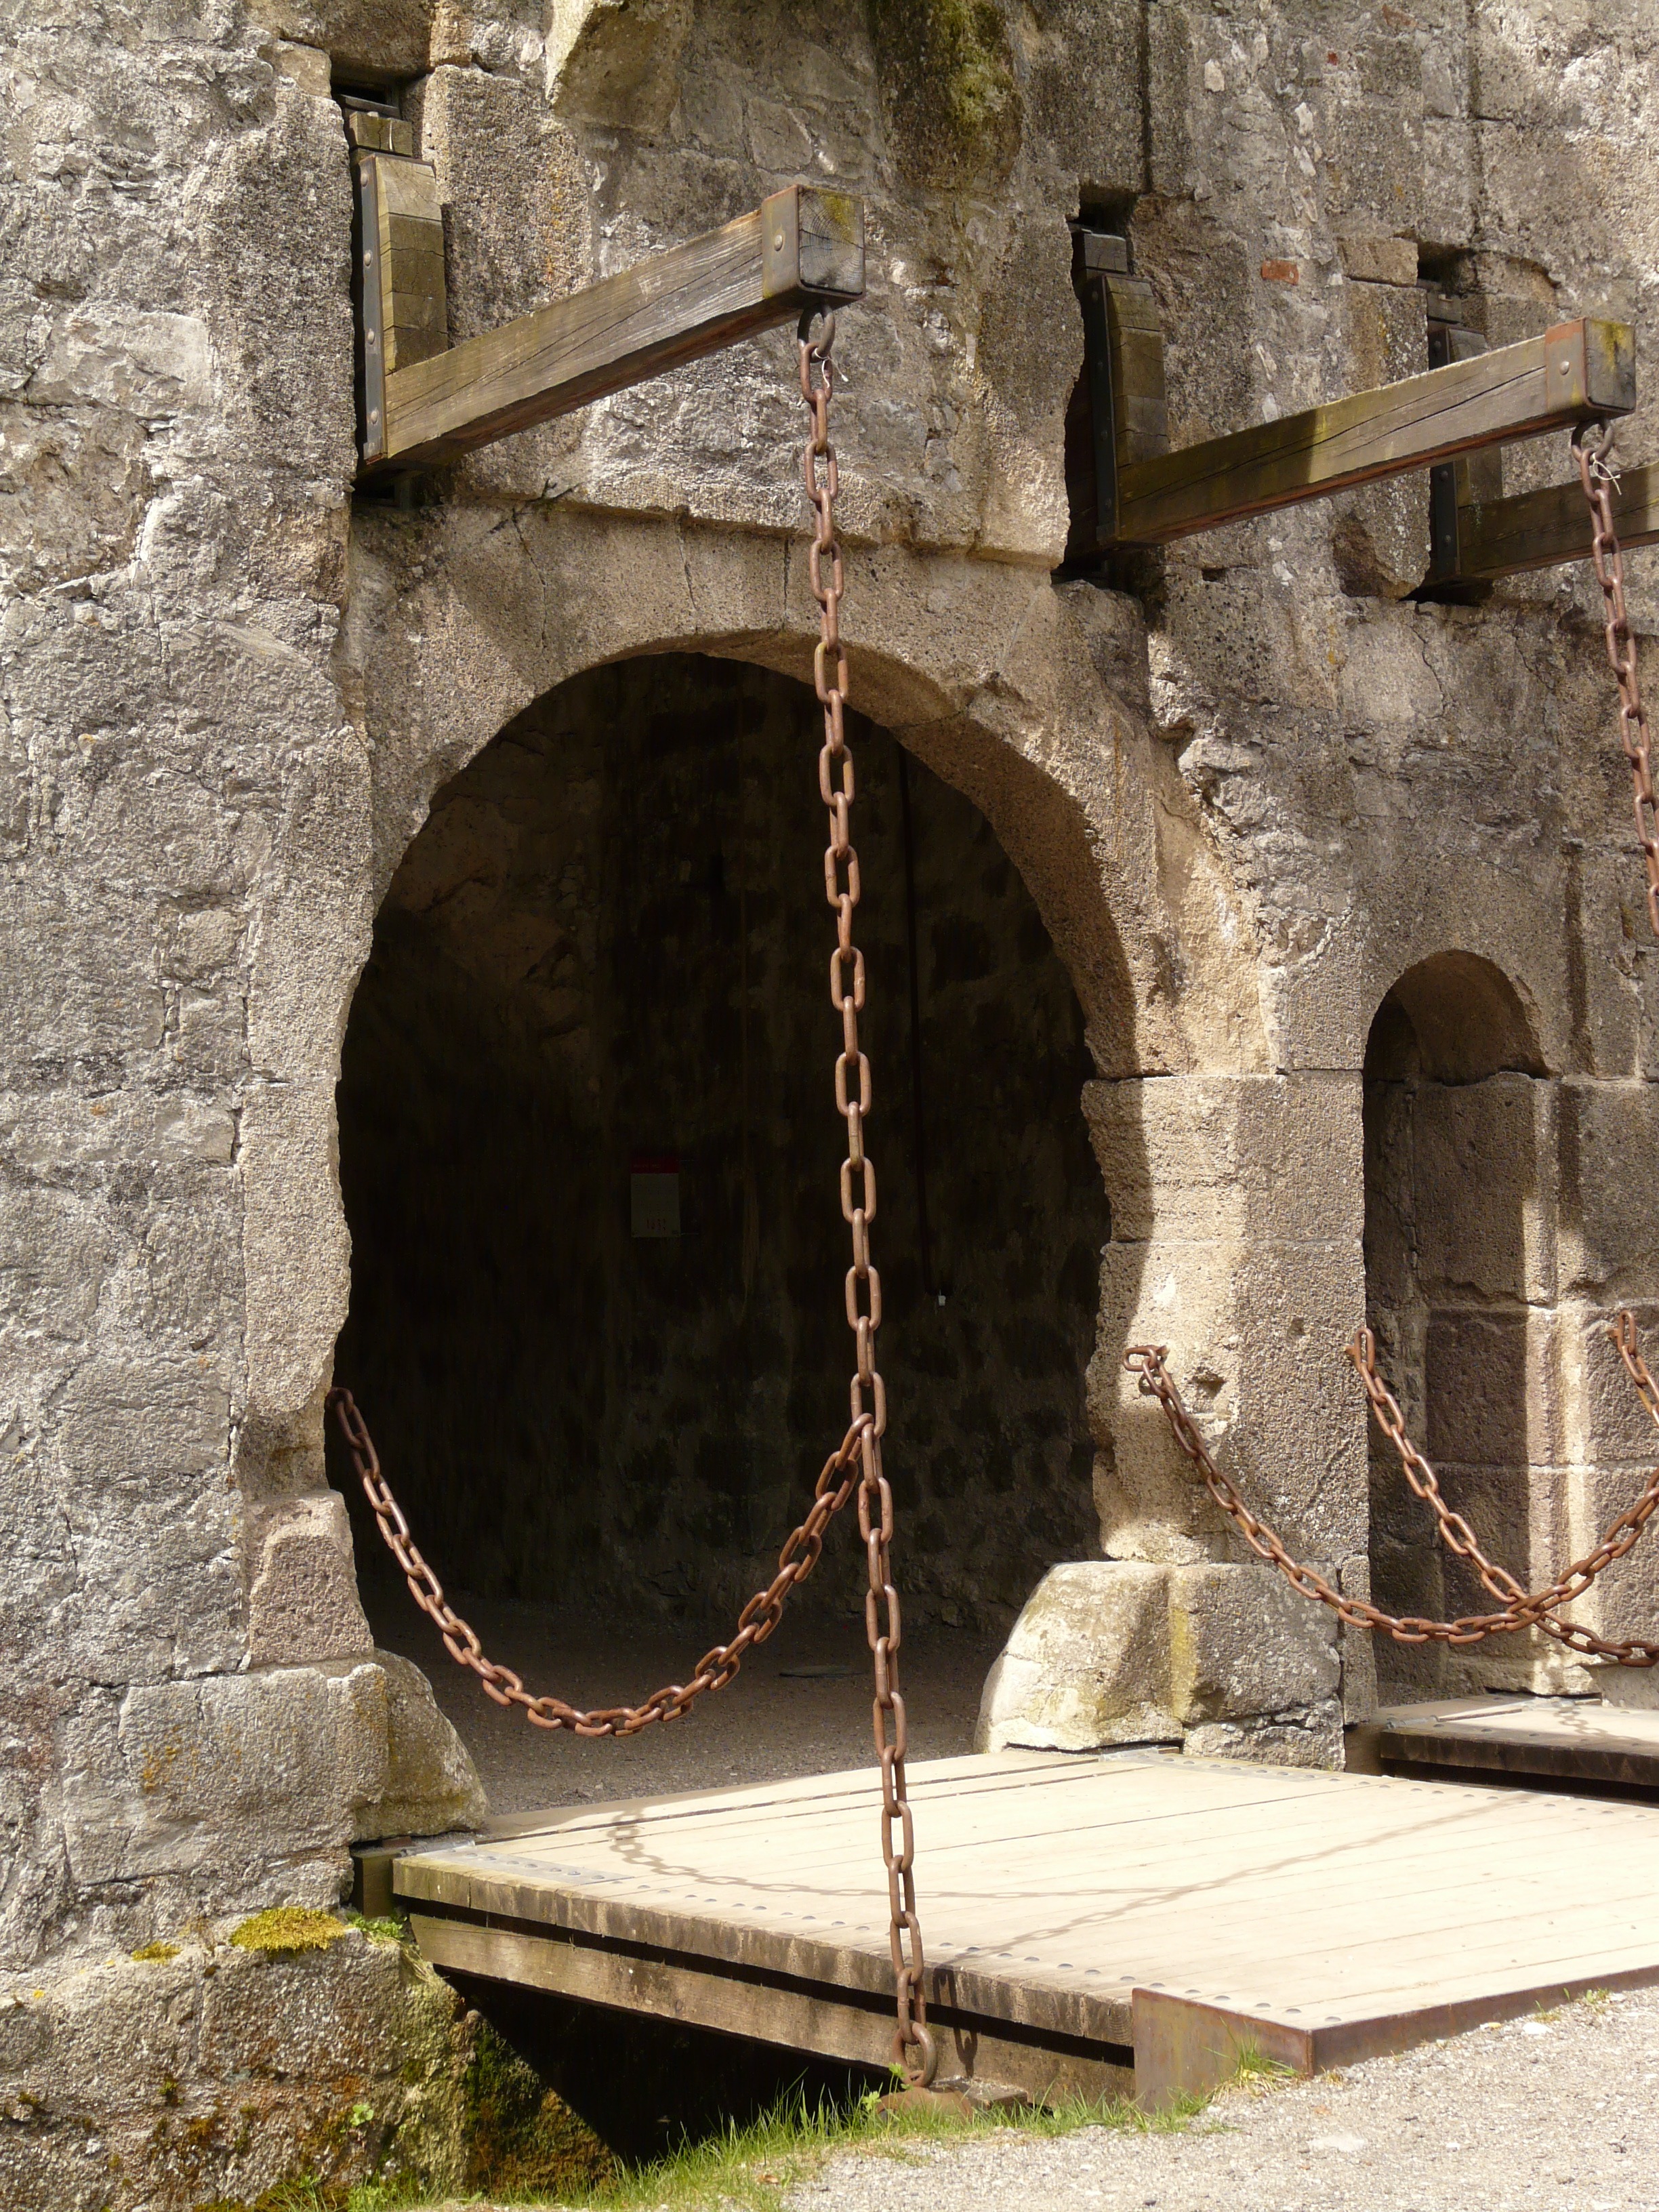
architecture, wall, arch, castle, fortification, goal, waterway, temple, ruins, chains, monastery, history, drawbridge, input, middle ages, castle gate, ancient history